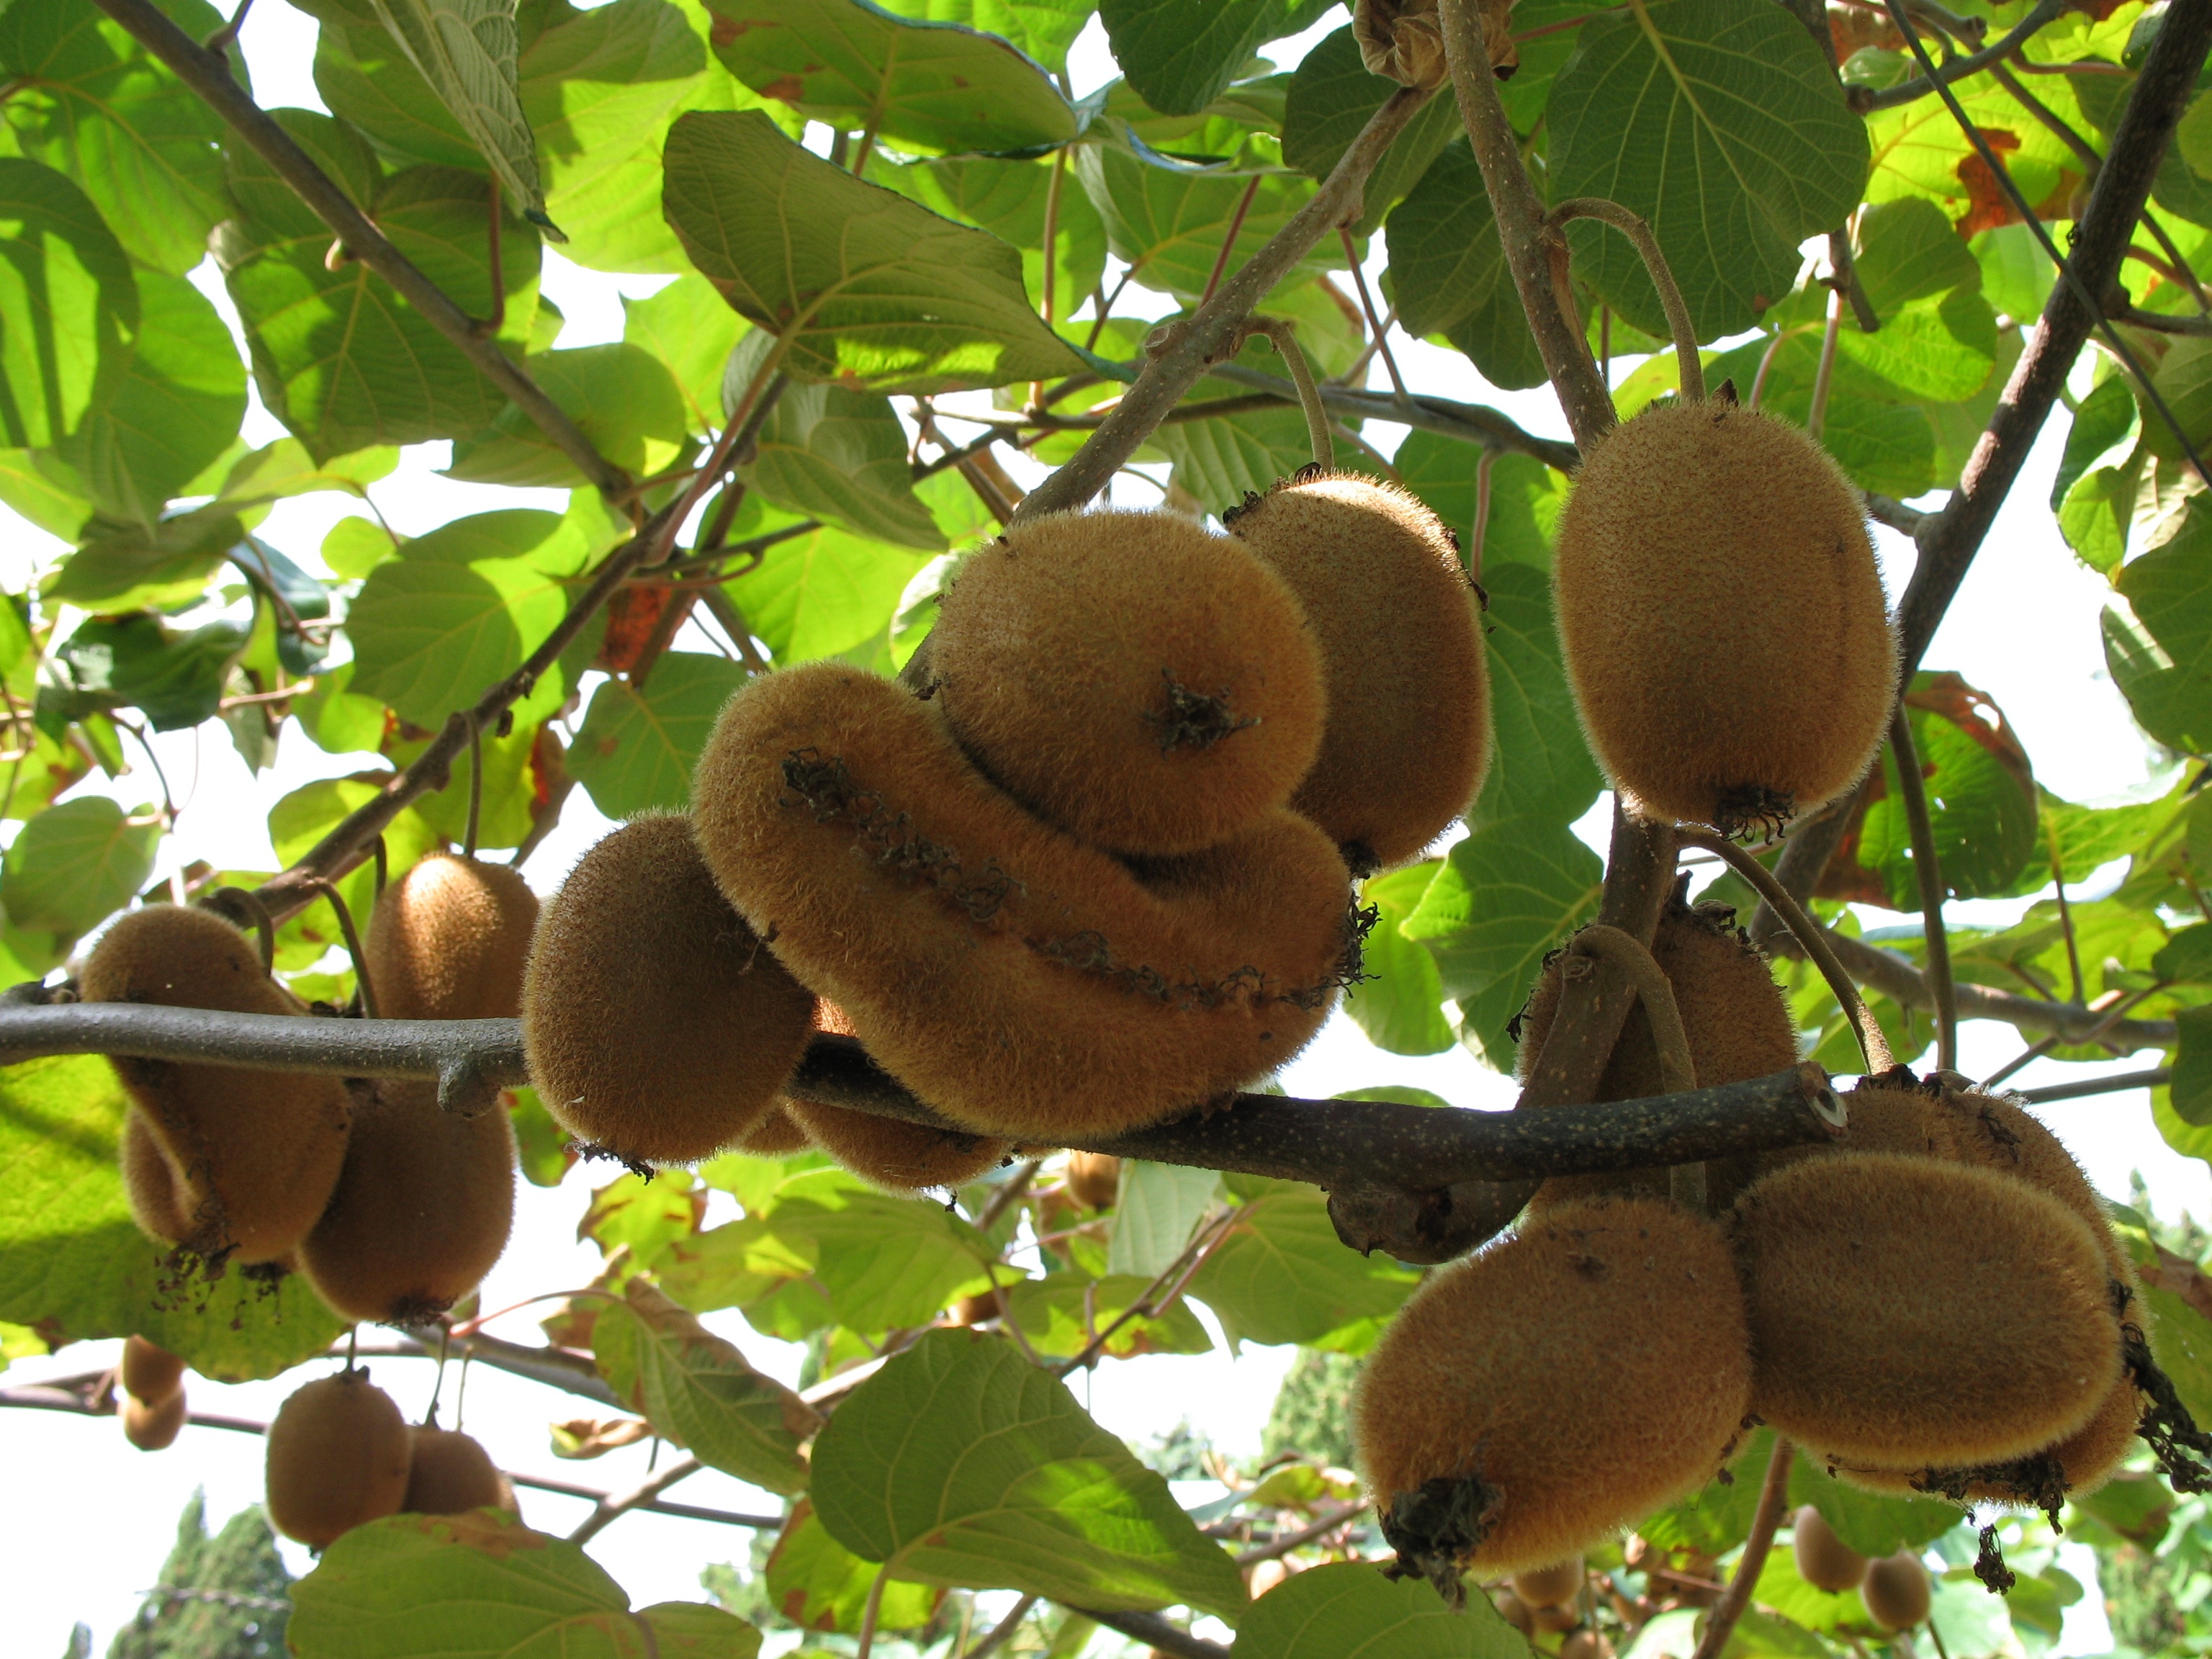
tree, nature, branch, plant, farm, fruit, food, green, produce, agriculture, freshness, coconut, kiwi, fruit tree, fruits, flowering plant, cannonball tree, longan, bitter orange, artocarpus, land plant, kiwifruit, manilkara